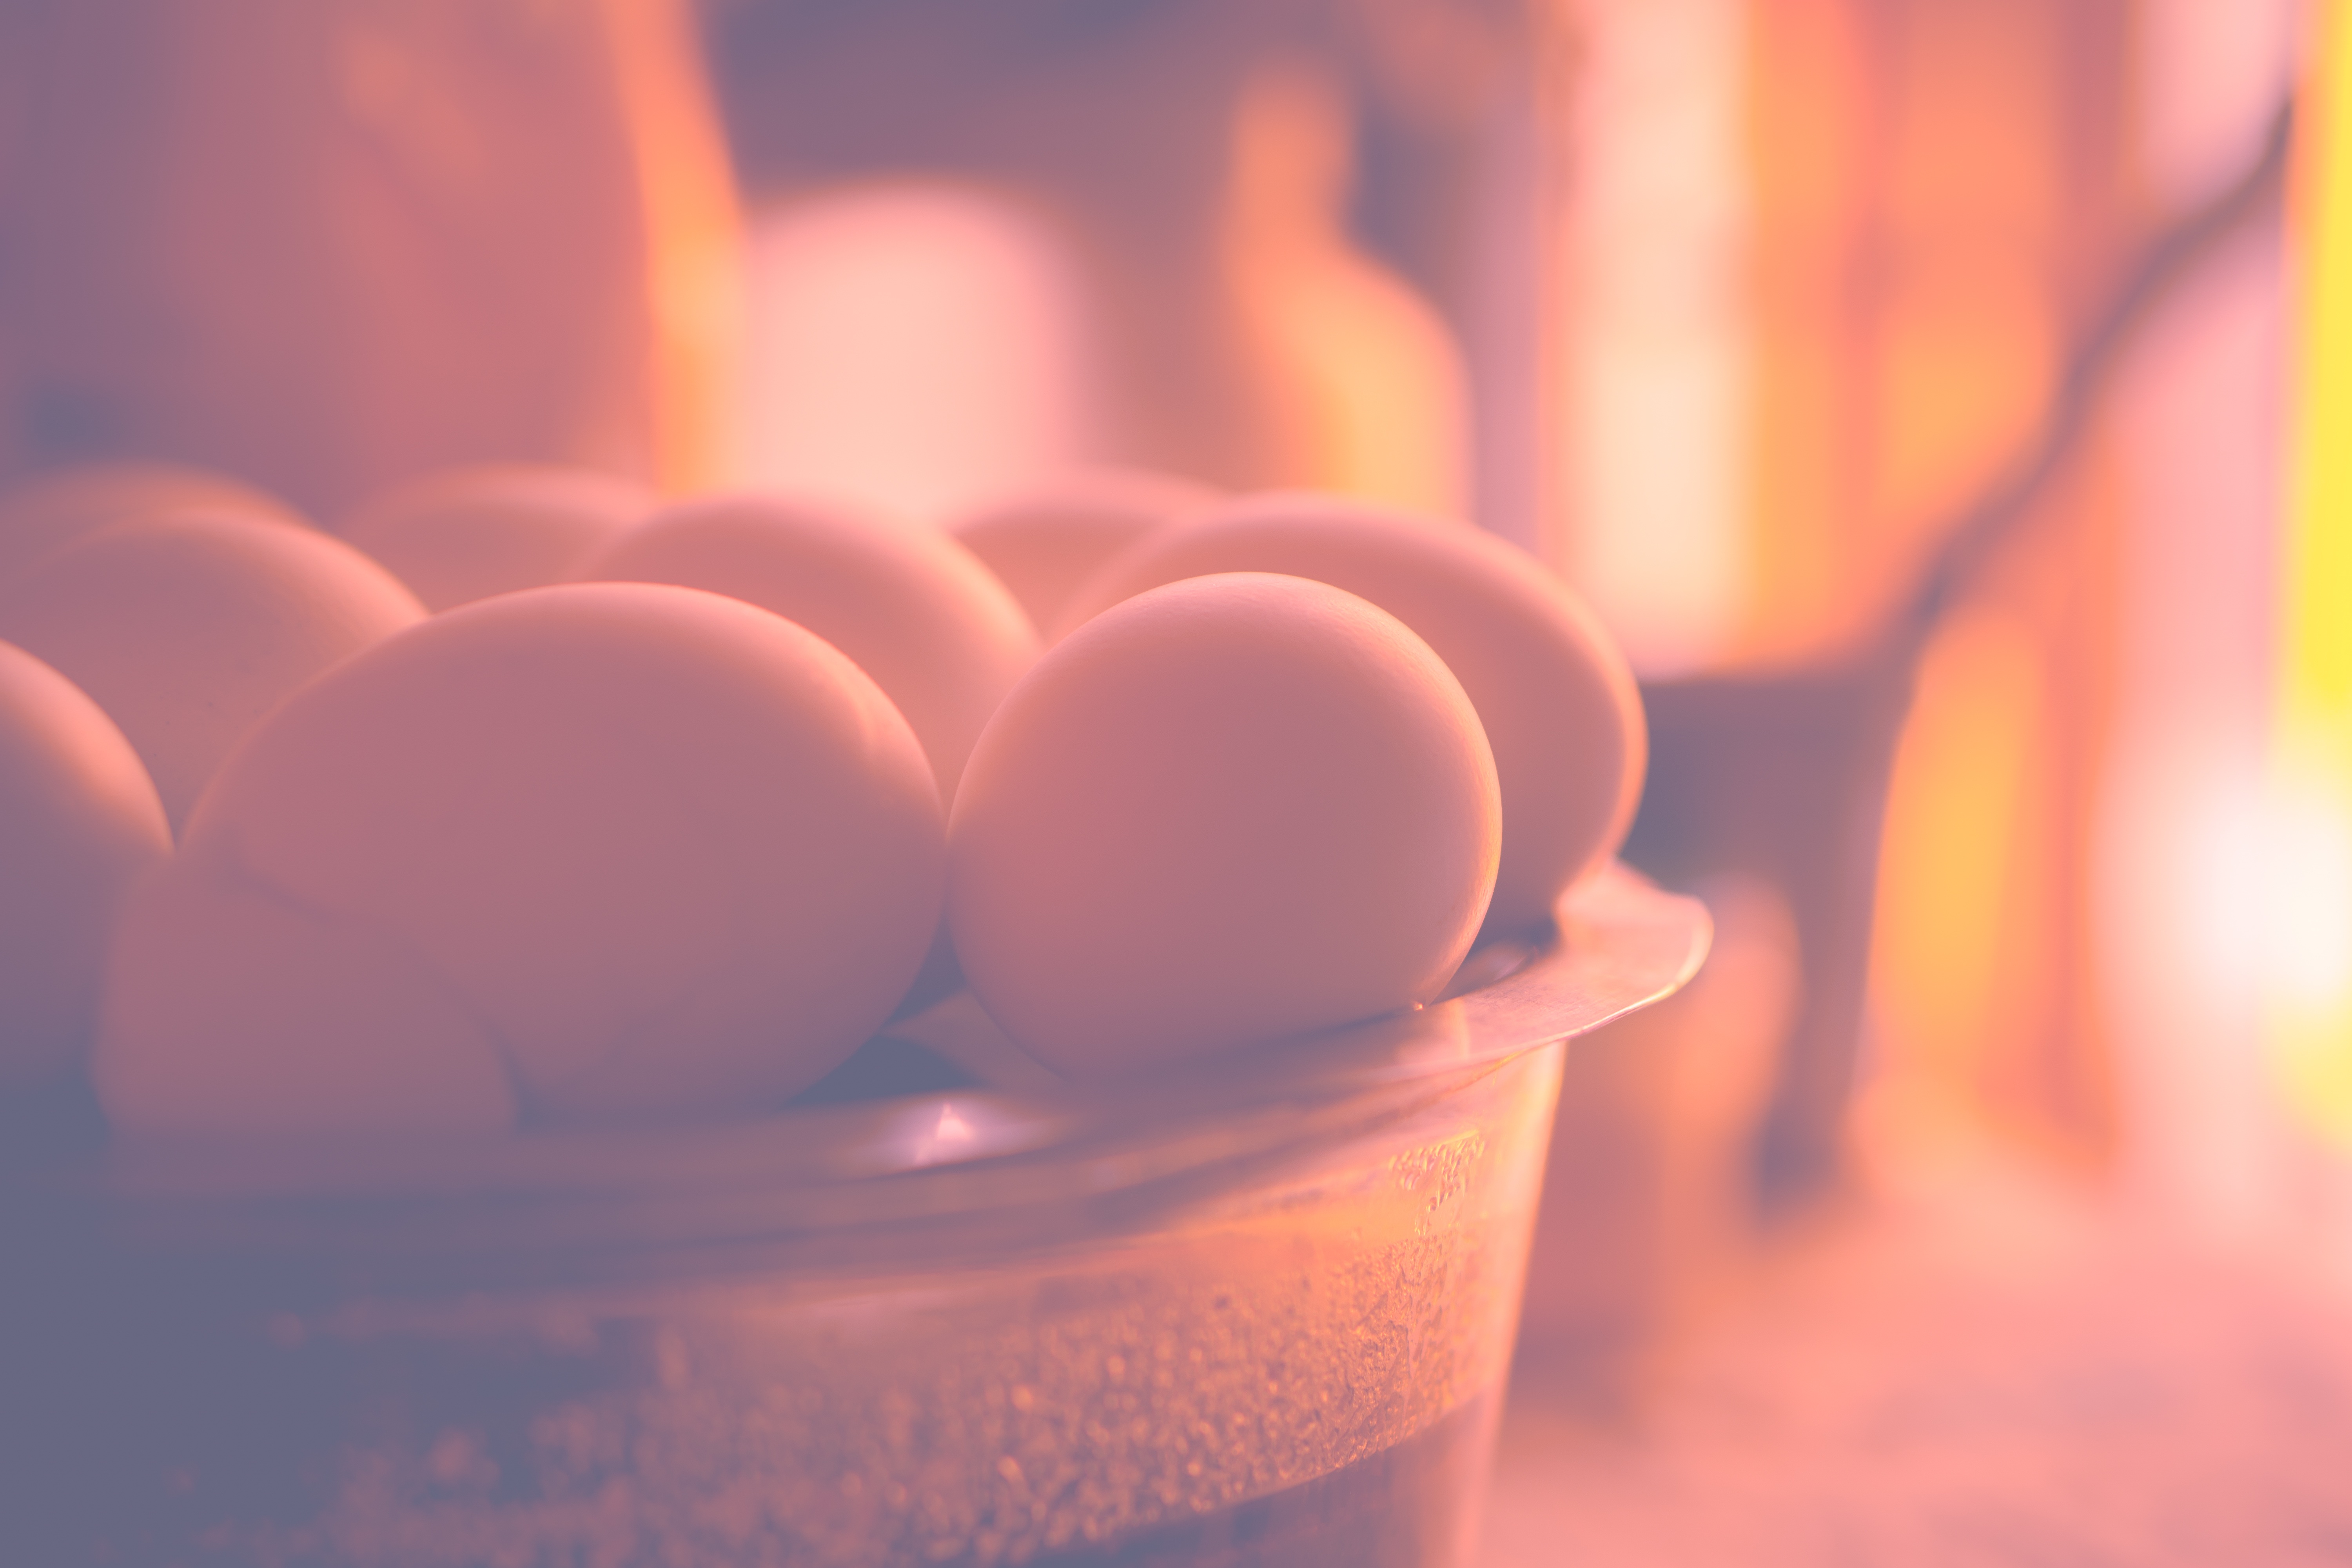
light, sunlight, morning, petal, reflection, red, color, flame, yellow, lighting, close up, shape, macro photography, computer wallpaper